St. Thomas Syro-Malabar Church, Malayattoor

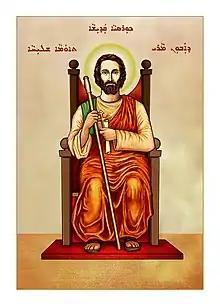
Icon of Throne of Mar Thoma Sleeha. November 21 : The Feast of the Arrival of Mar Thoma Sleeha in India and The Feast of the Throne of the Mar Thoma Sleeha

St. Thomas is believed to have landed at Kodungallur (Cranganore) in Kerala in AD 52. In AD 62, St. Thomas returns to Malankara coast via Malayatur where he establishes ‘the half church’ (a small Christian community dependent on the Church of Maliamkara).